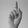
ASL letter: D